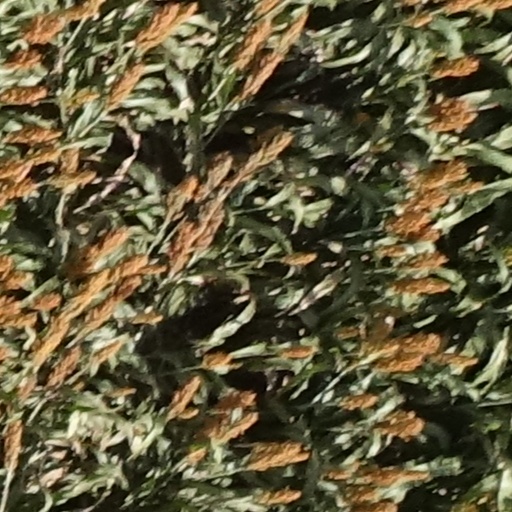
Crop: sorghum